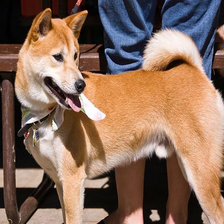
Species: dog
Breed: shiba inu